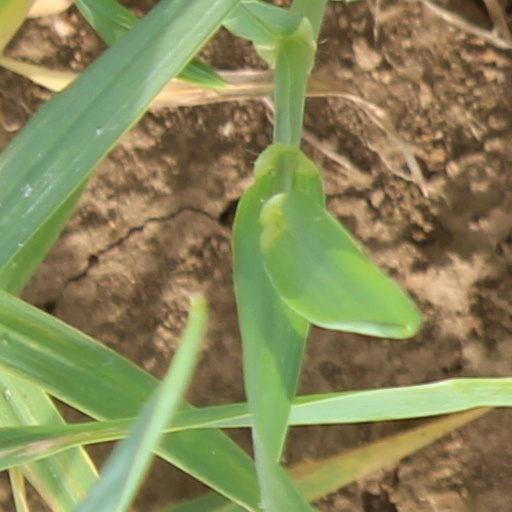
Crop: wheat